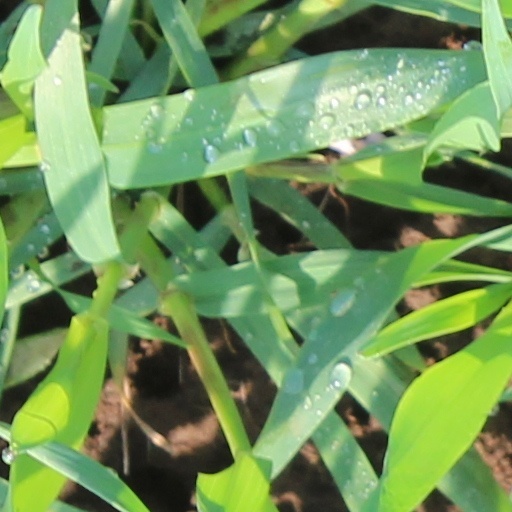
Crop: wheat